Ice Rink Piné

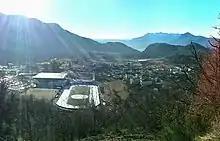
Ice Rink Piné

The construction of the ice rink began in 1984 and was completed the following year. The official opening took place in January 1986 during an international ice speed skating competition.